Murphy's Corral

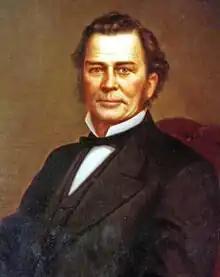
Martin Murphy Jr. (1807–1884) founder of Murphy ranch and Sunnyvale, California

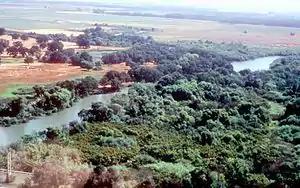
Cosumnes River near Murphy Ranch

The Murphy ranch was owned by Martin Murphy Jr. (1807–1884), located north of the Cosumnes River in Elk Grove. Martin Murphy was in a wagon train that was the first to cross the Sierras in 1844. The wagon train was made up of the Stephenson family, Townsend family and the Murphy family. The Stephens–Townsend–Murphy Party wagon train used strong oxen to pull the covered wagons. The Donner Party crossed the Sierras using the same route as the Murphys, but started too late. Murphy was one of the rescue group members that helped the Donner Party. The route would be later used for the railroads. Murphy's Ranch was near the Monterey Trail, it led from New Helvetia (later called Sutter's Fort) to Monterey the Mexican capital in California. In 1849 Murphy Jr moved to the San Francisco Bay Area, at the invite of good friend Charles Maria Weber (Carlos Maria Weber). Helen Murphy, the youngest daughter of Martin Sr., married Weber, the founder of the city of Stockton. Martin Murphy Jr founded what is today called city of Sunnyvale after buying Rancho Ojo del Agua de la Coche anstartined a wheat farm and ranch, named Bay View. At the Sunnyvale Heritage Park Museum is a copy of his home. Murphy's father, Martin Murphy Sr., (1785–1865) is known for founding the town of San Martin South of San Jose. Martin Murphy Sr. was born in Ferns, Ireland Murphys's sons John Murphy and Daniel Murphy found gold and started a mining town called Murphys, California, California Historical Landmark no. 275. In 1851, Daniel married Maria Fisher, of the neighboring Rancho Laguna Seca.